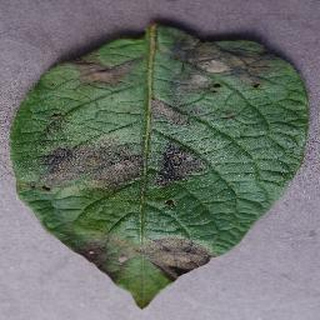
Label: potato_late_blight